Bunker 6

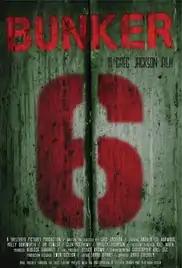
Film poster

Bunker 6 is a 2013 Canadian psychological thriller film set in an alternate timeline in which a nuclear holocaust takes place during the Cuban Missile Crisis. Most of the film's action is set a decade later, inside a very large fallout shelter, in which a group of survivors are faced with the dilemma of continuing life in the shelter or facing the uncertainty of life in a world contaminated by radiation. Theatrically released, the film was also destined for television and "direct-to-video" release. Directed by Canadian writer and director Greg Jackson, in his first feature film, it stars Andrea Lee Norwood and Molly Dunsworth. The supporting cast includes Jim Fowler, Glen Matthews and Shelley Thompson. The film was shot in an actual fallout shelter in Nova Scotia.